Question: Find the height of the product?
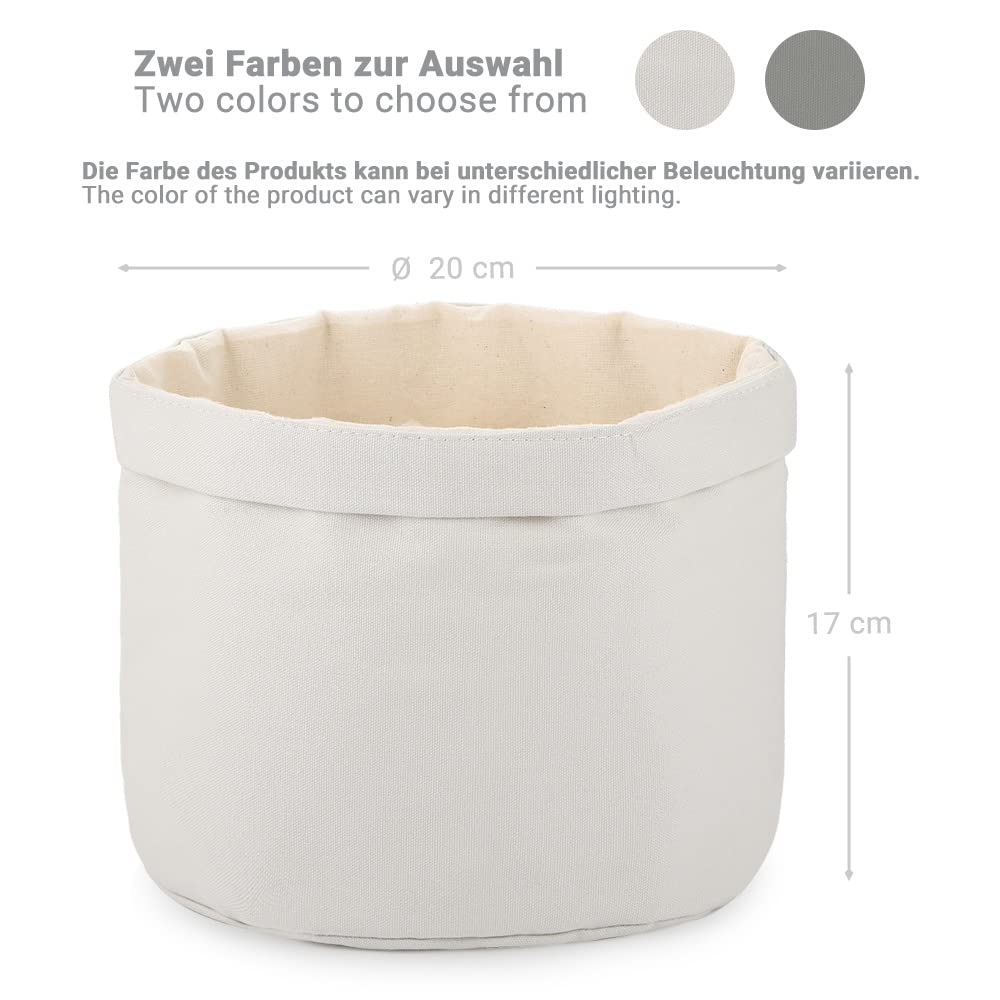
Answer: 17.0 centimetre